Diego Domínguez (actor)

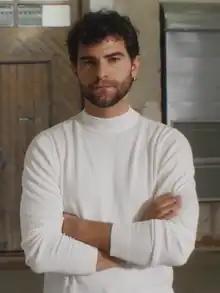
Domínguez in 2018

Diego Domínguez (born 13 October 1991), is a Spanish actor, singer and cage-fighter. He is known for playing the character of Diego in the Disney Channel telenovela "Violetta".